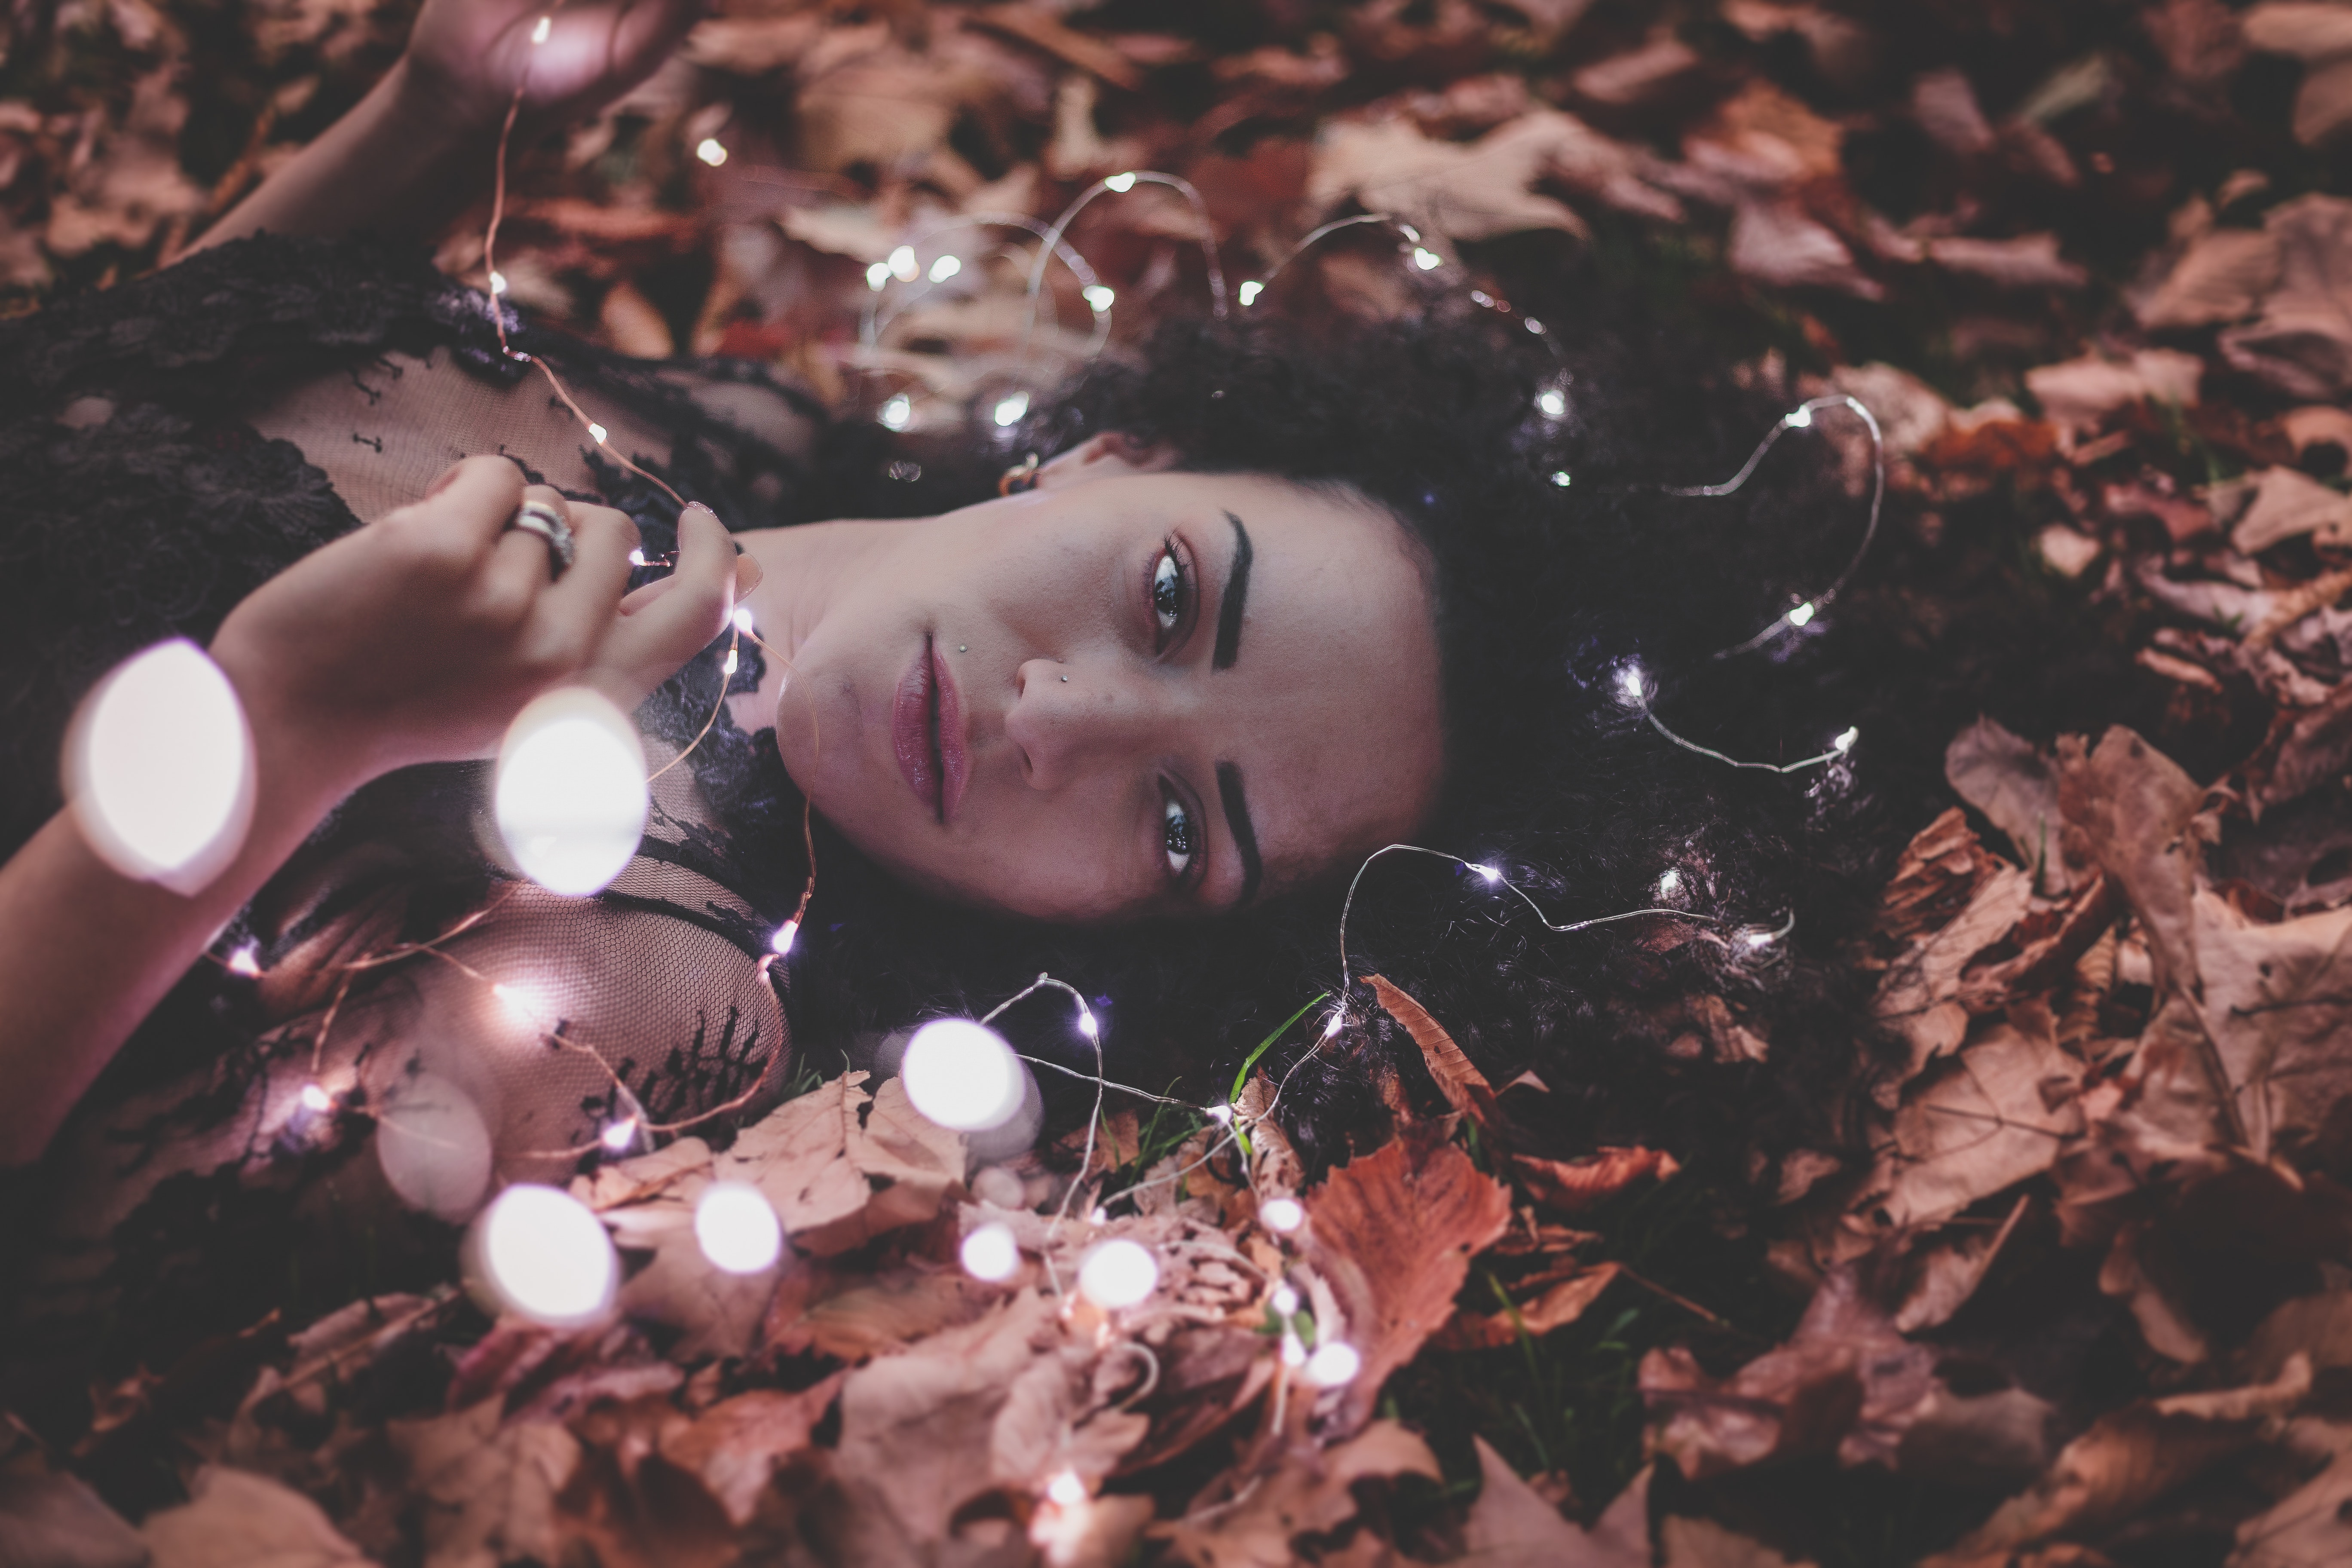
leaf, beauty, eye, lip, tree, photography, grass, branch, plant, smile, black hair, portrait, flower, photo shoot, autumn